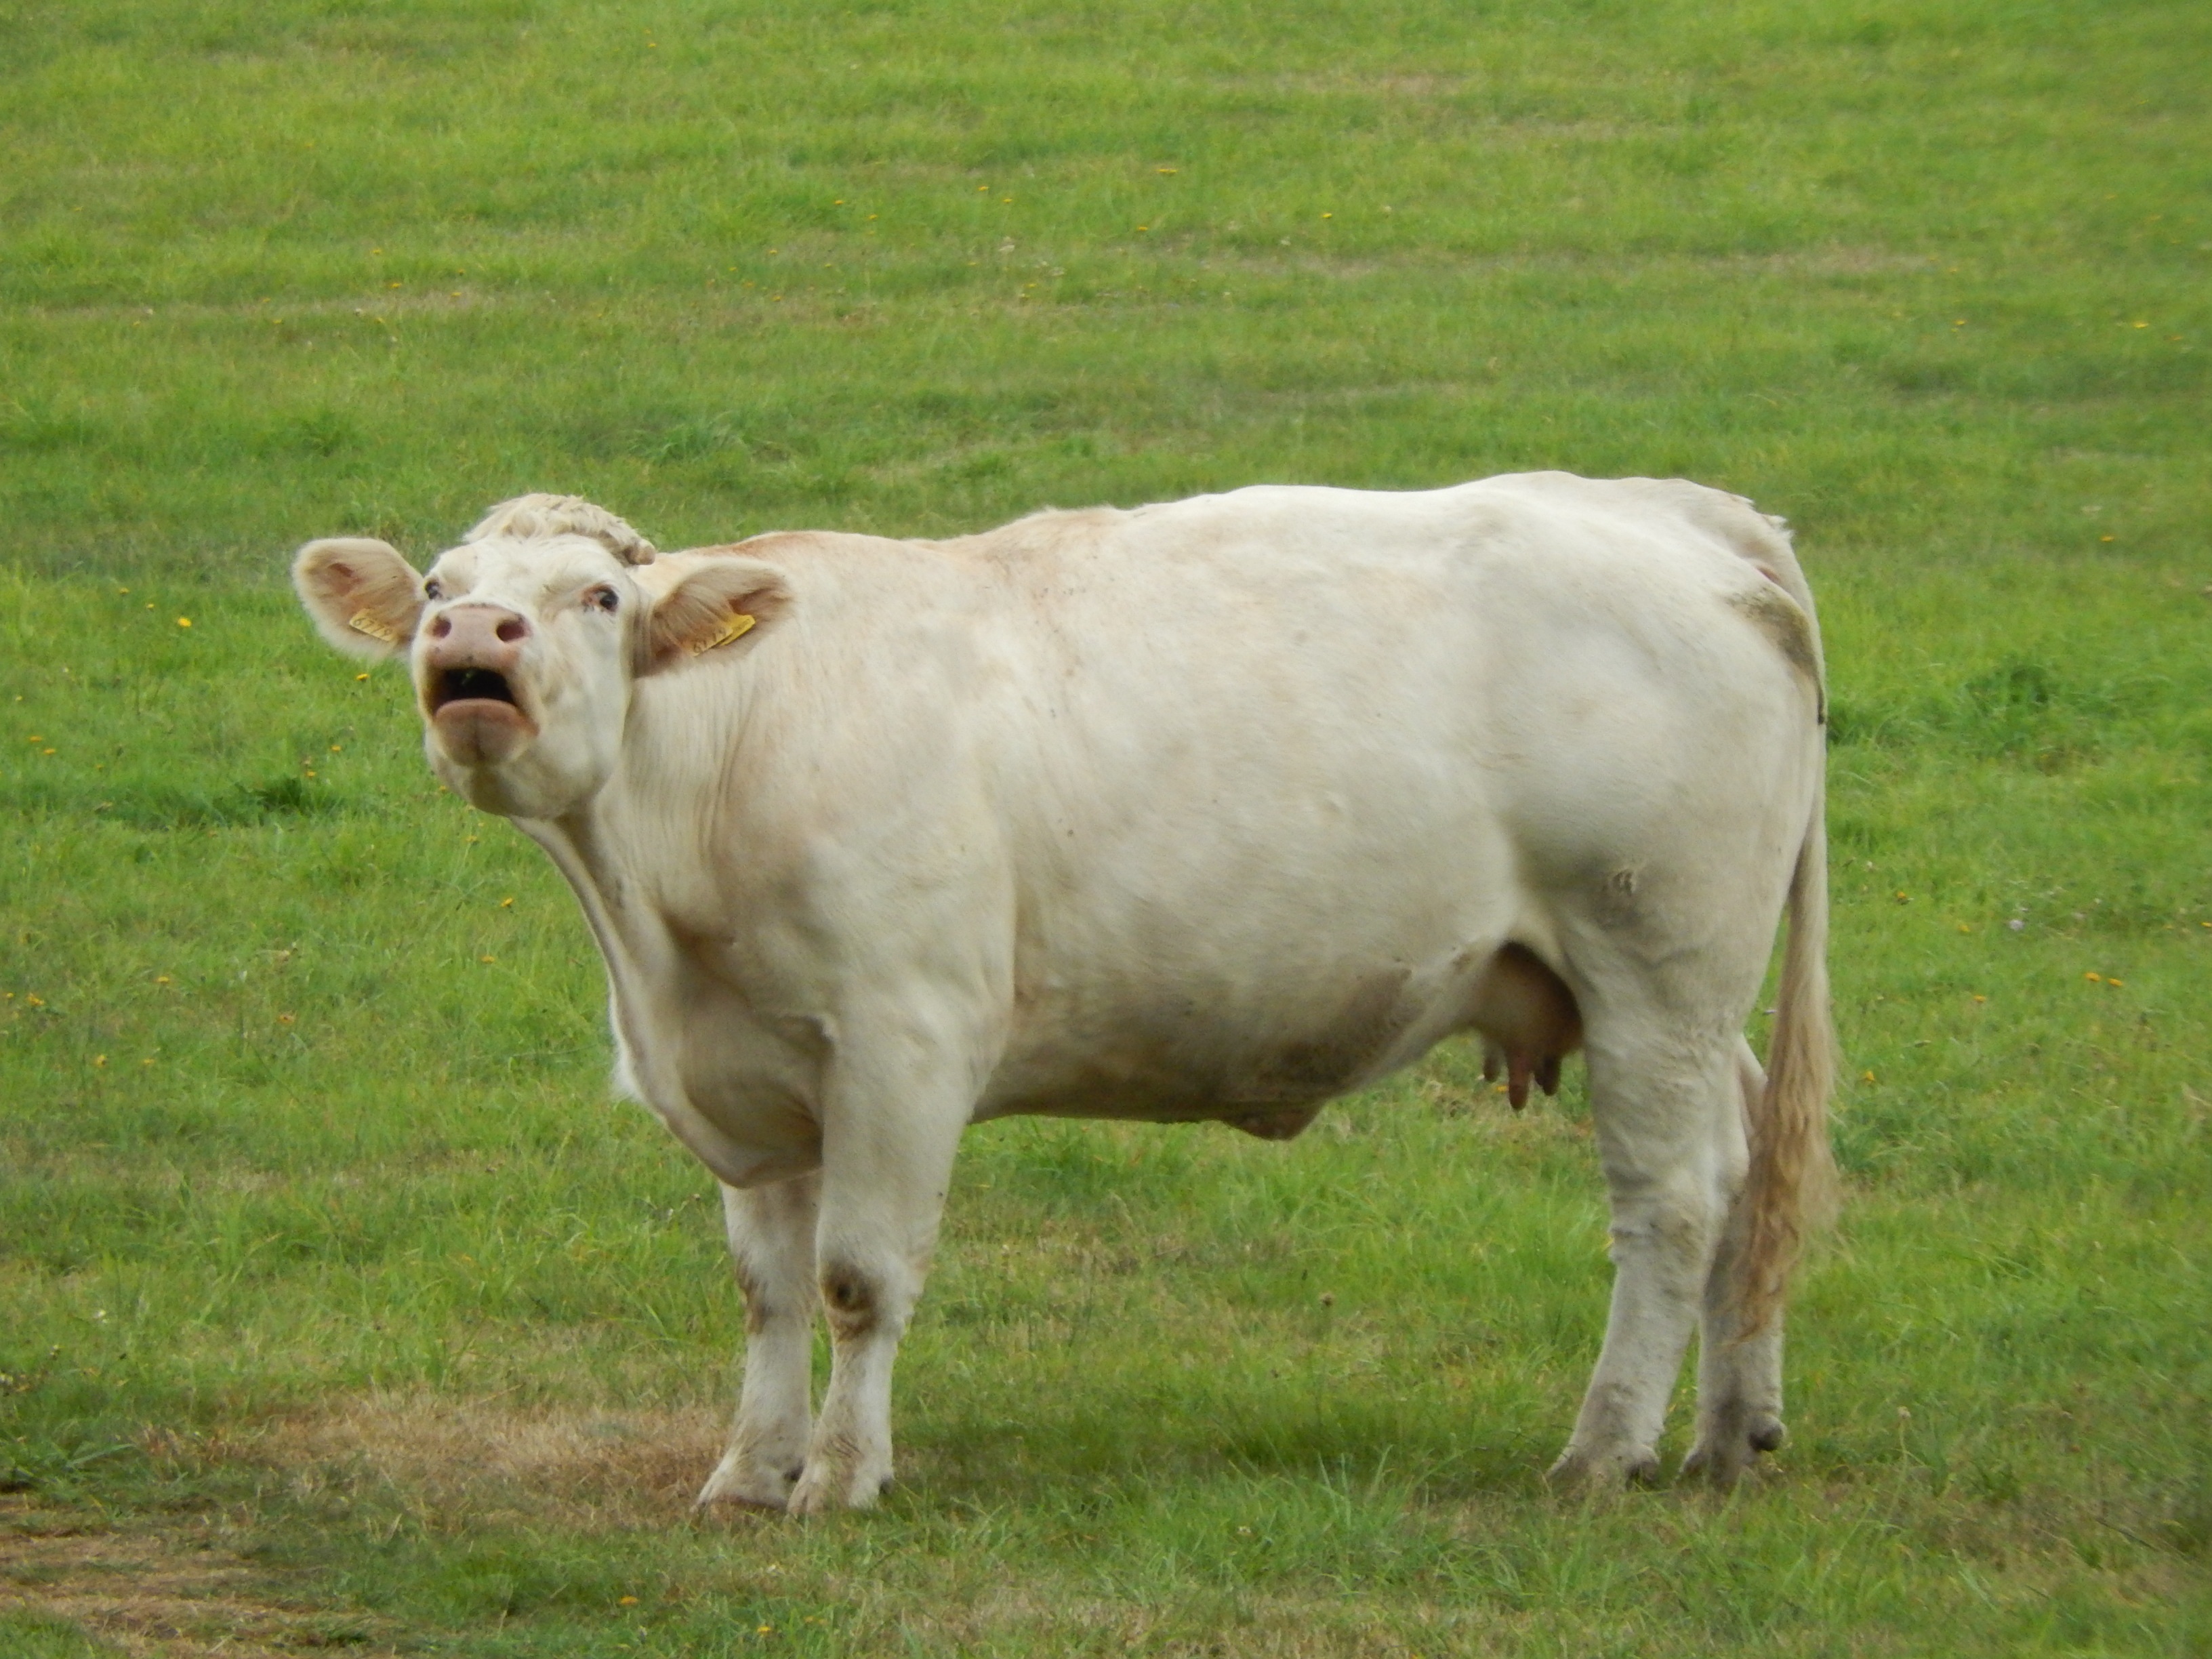
grass, field, meadow, prairie, cow, pasture, grazing, mammal, calf, bull, grassland, vertebrate, ox, dairy cow, cattle like mammal, cow goat family, texas longhorn